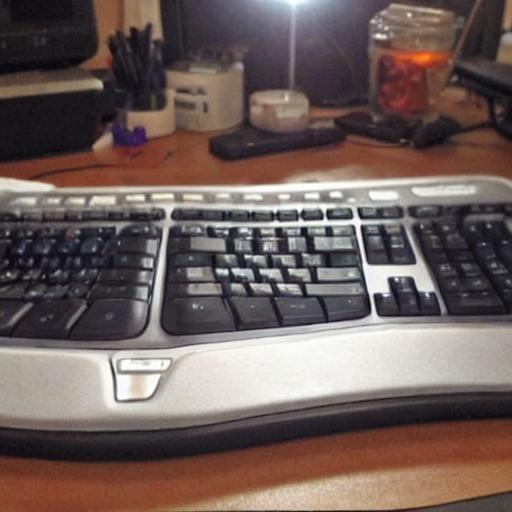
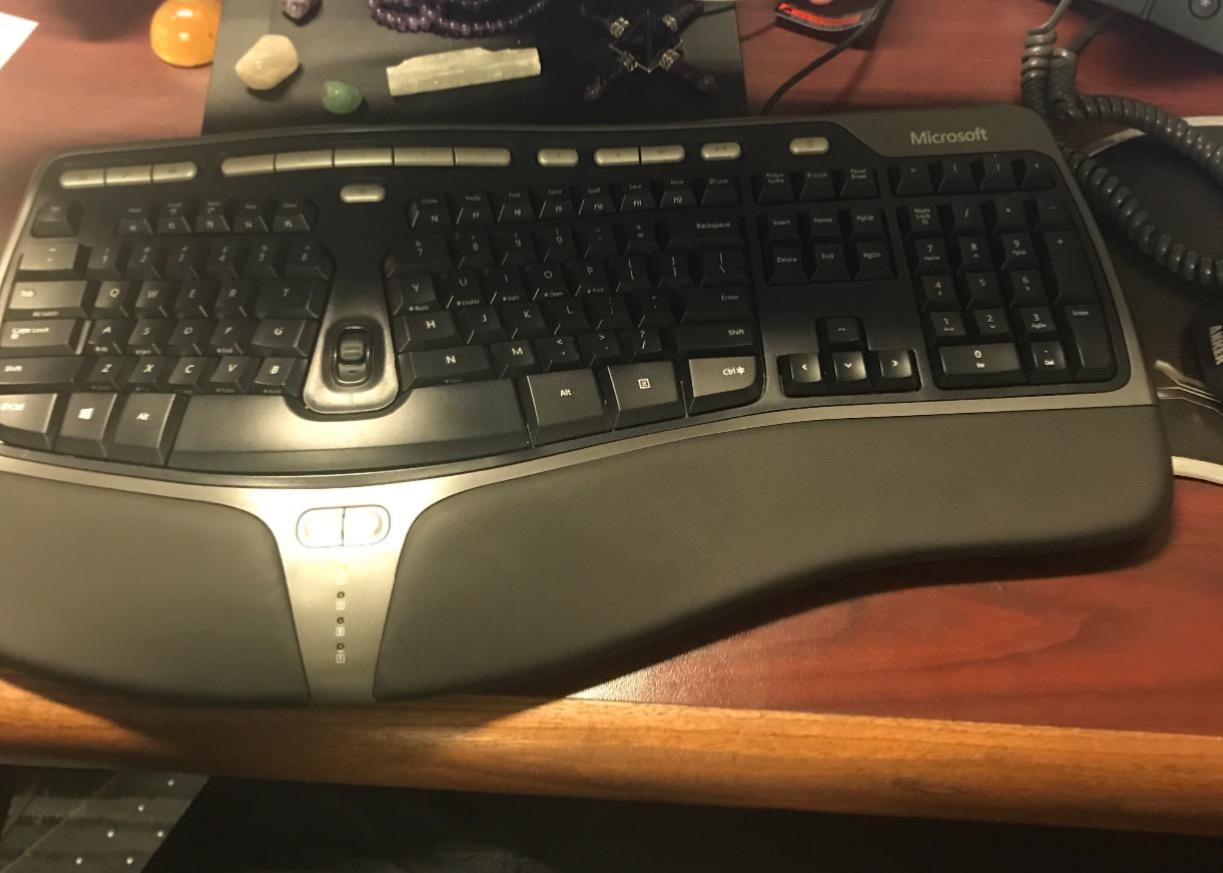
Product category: keyboard
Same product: no